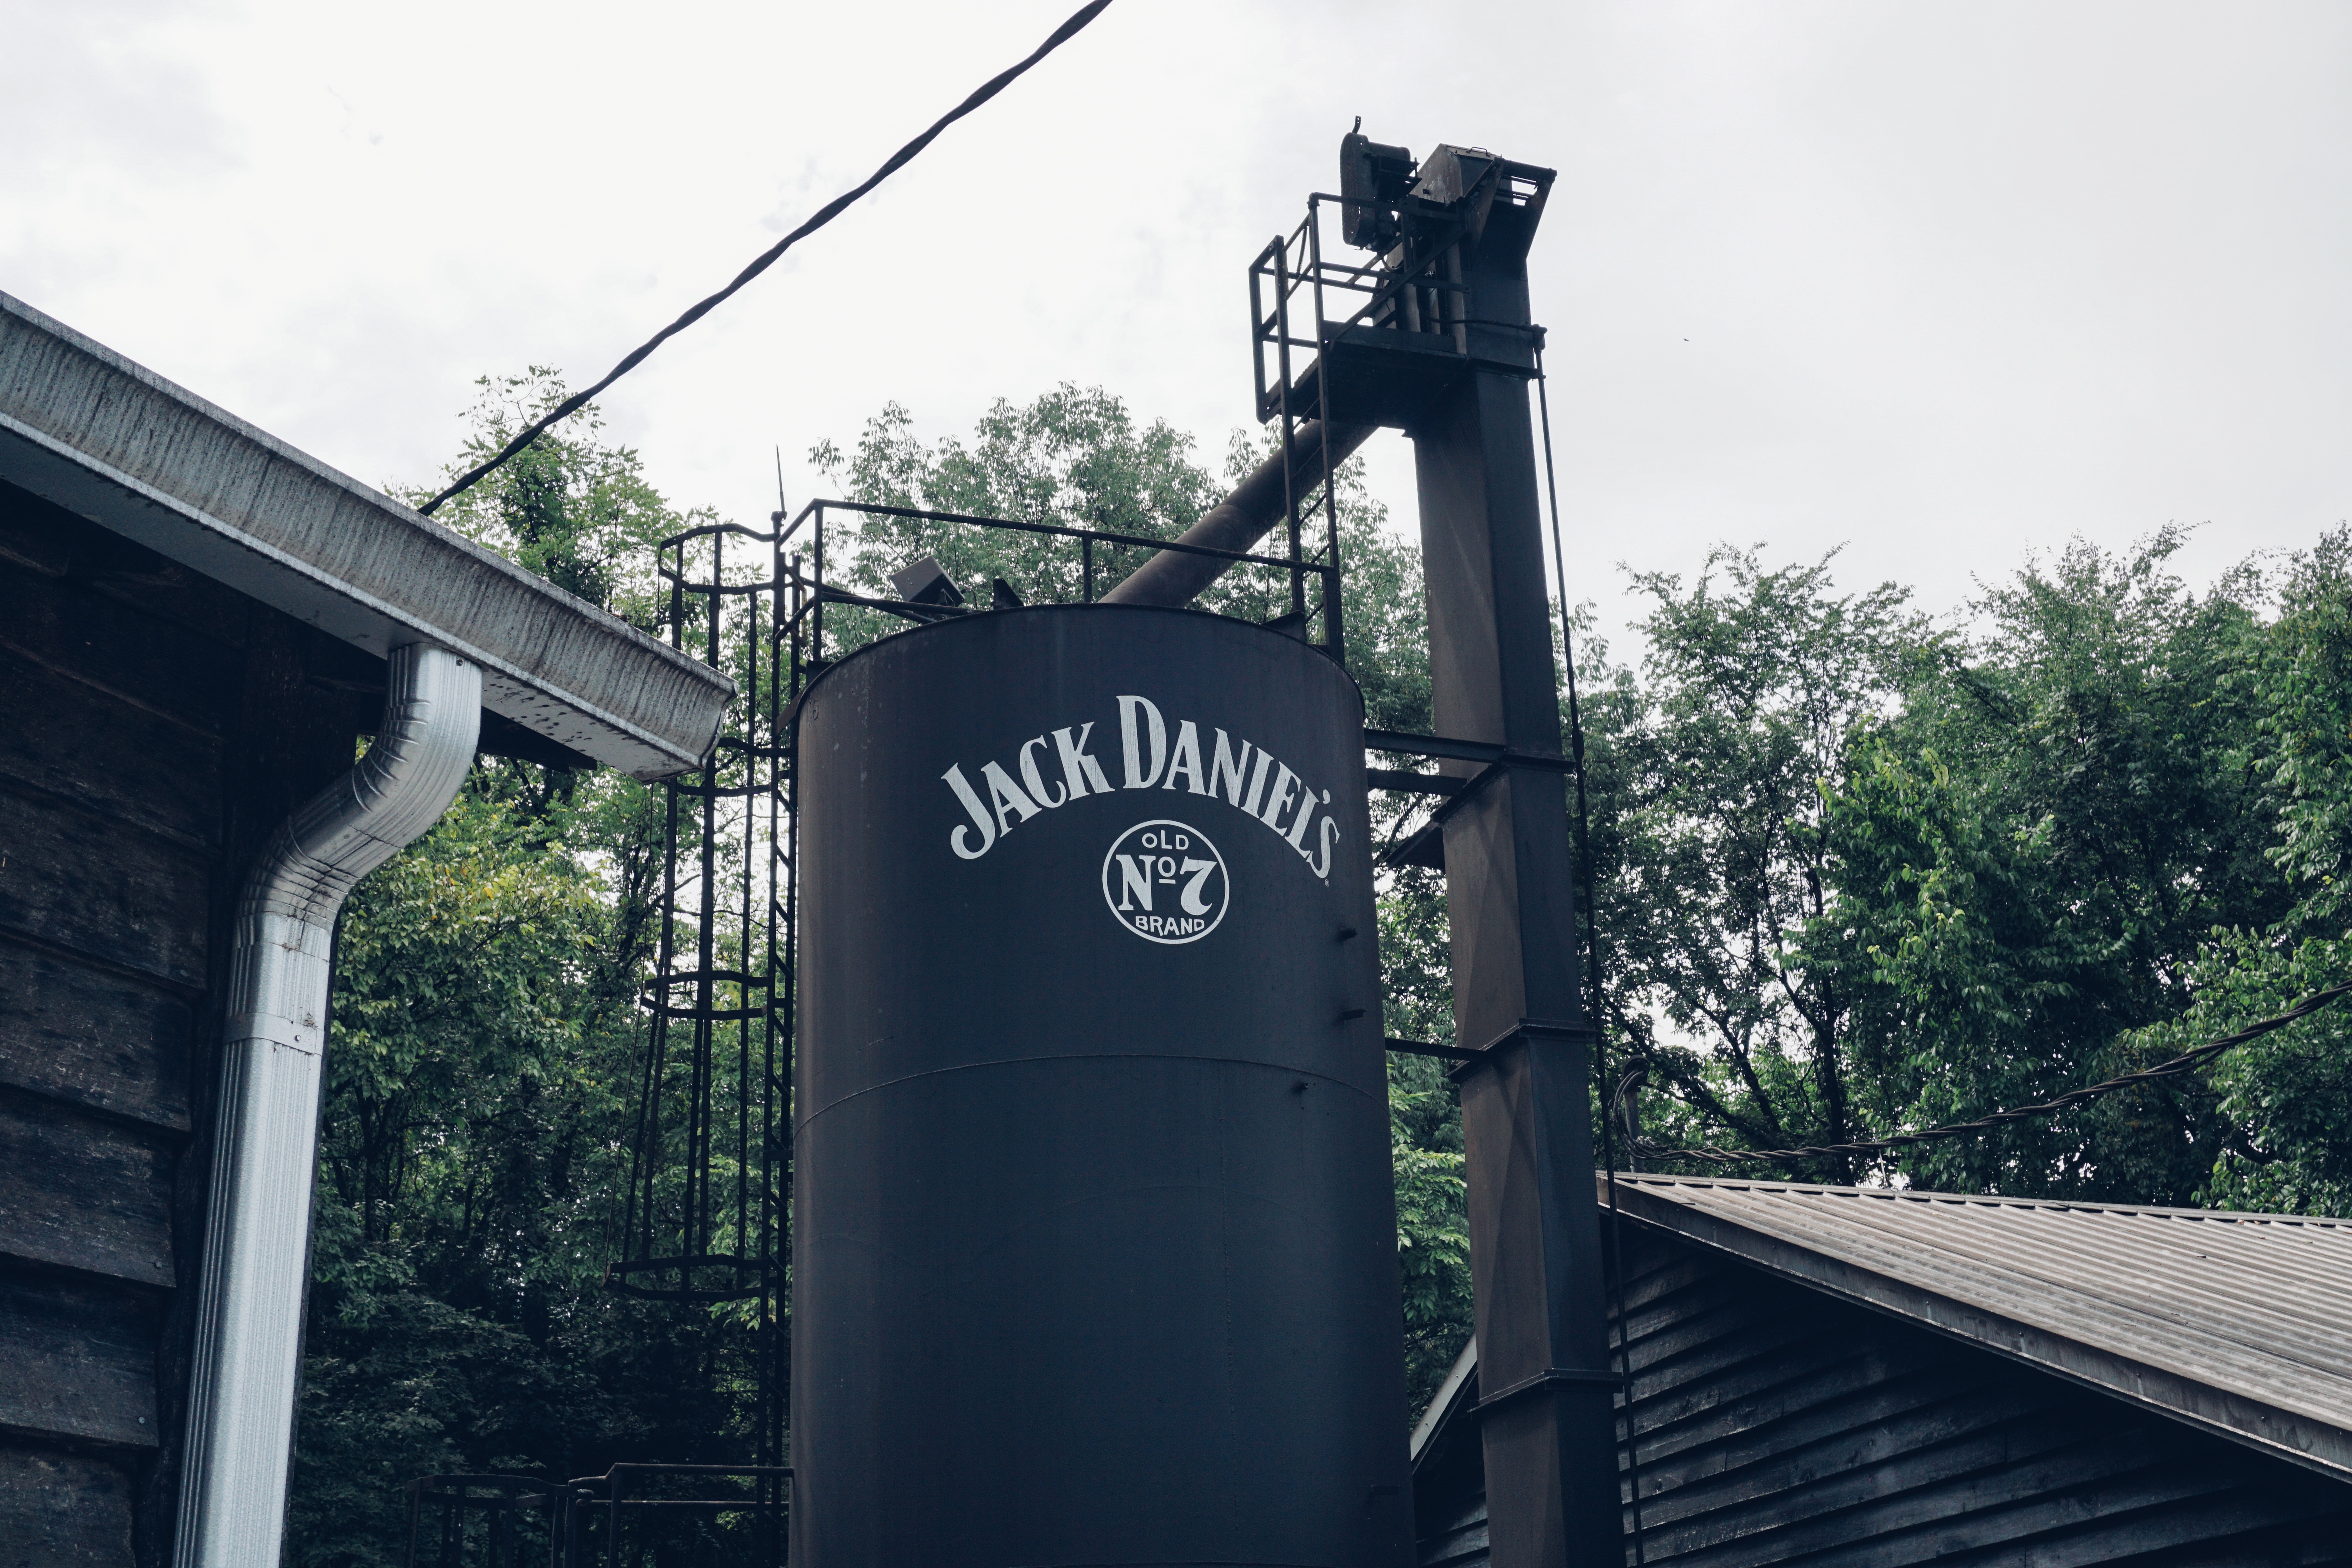
track, train, transport, vehicle, public transport, rail transport, urban area, rolling stock